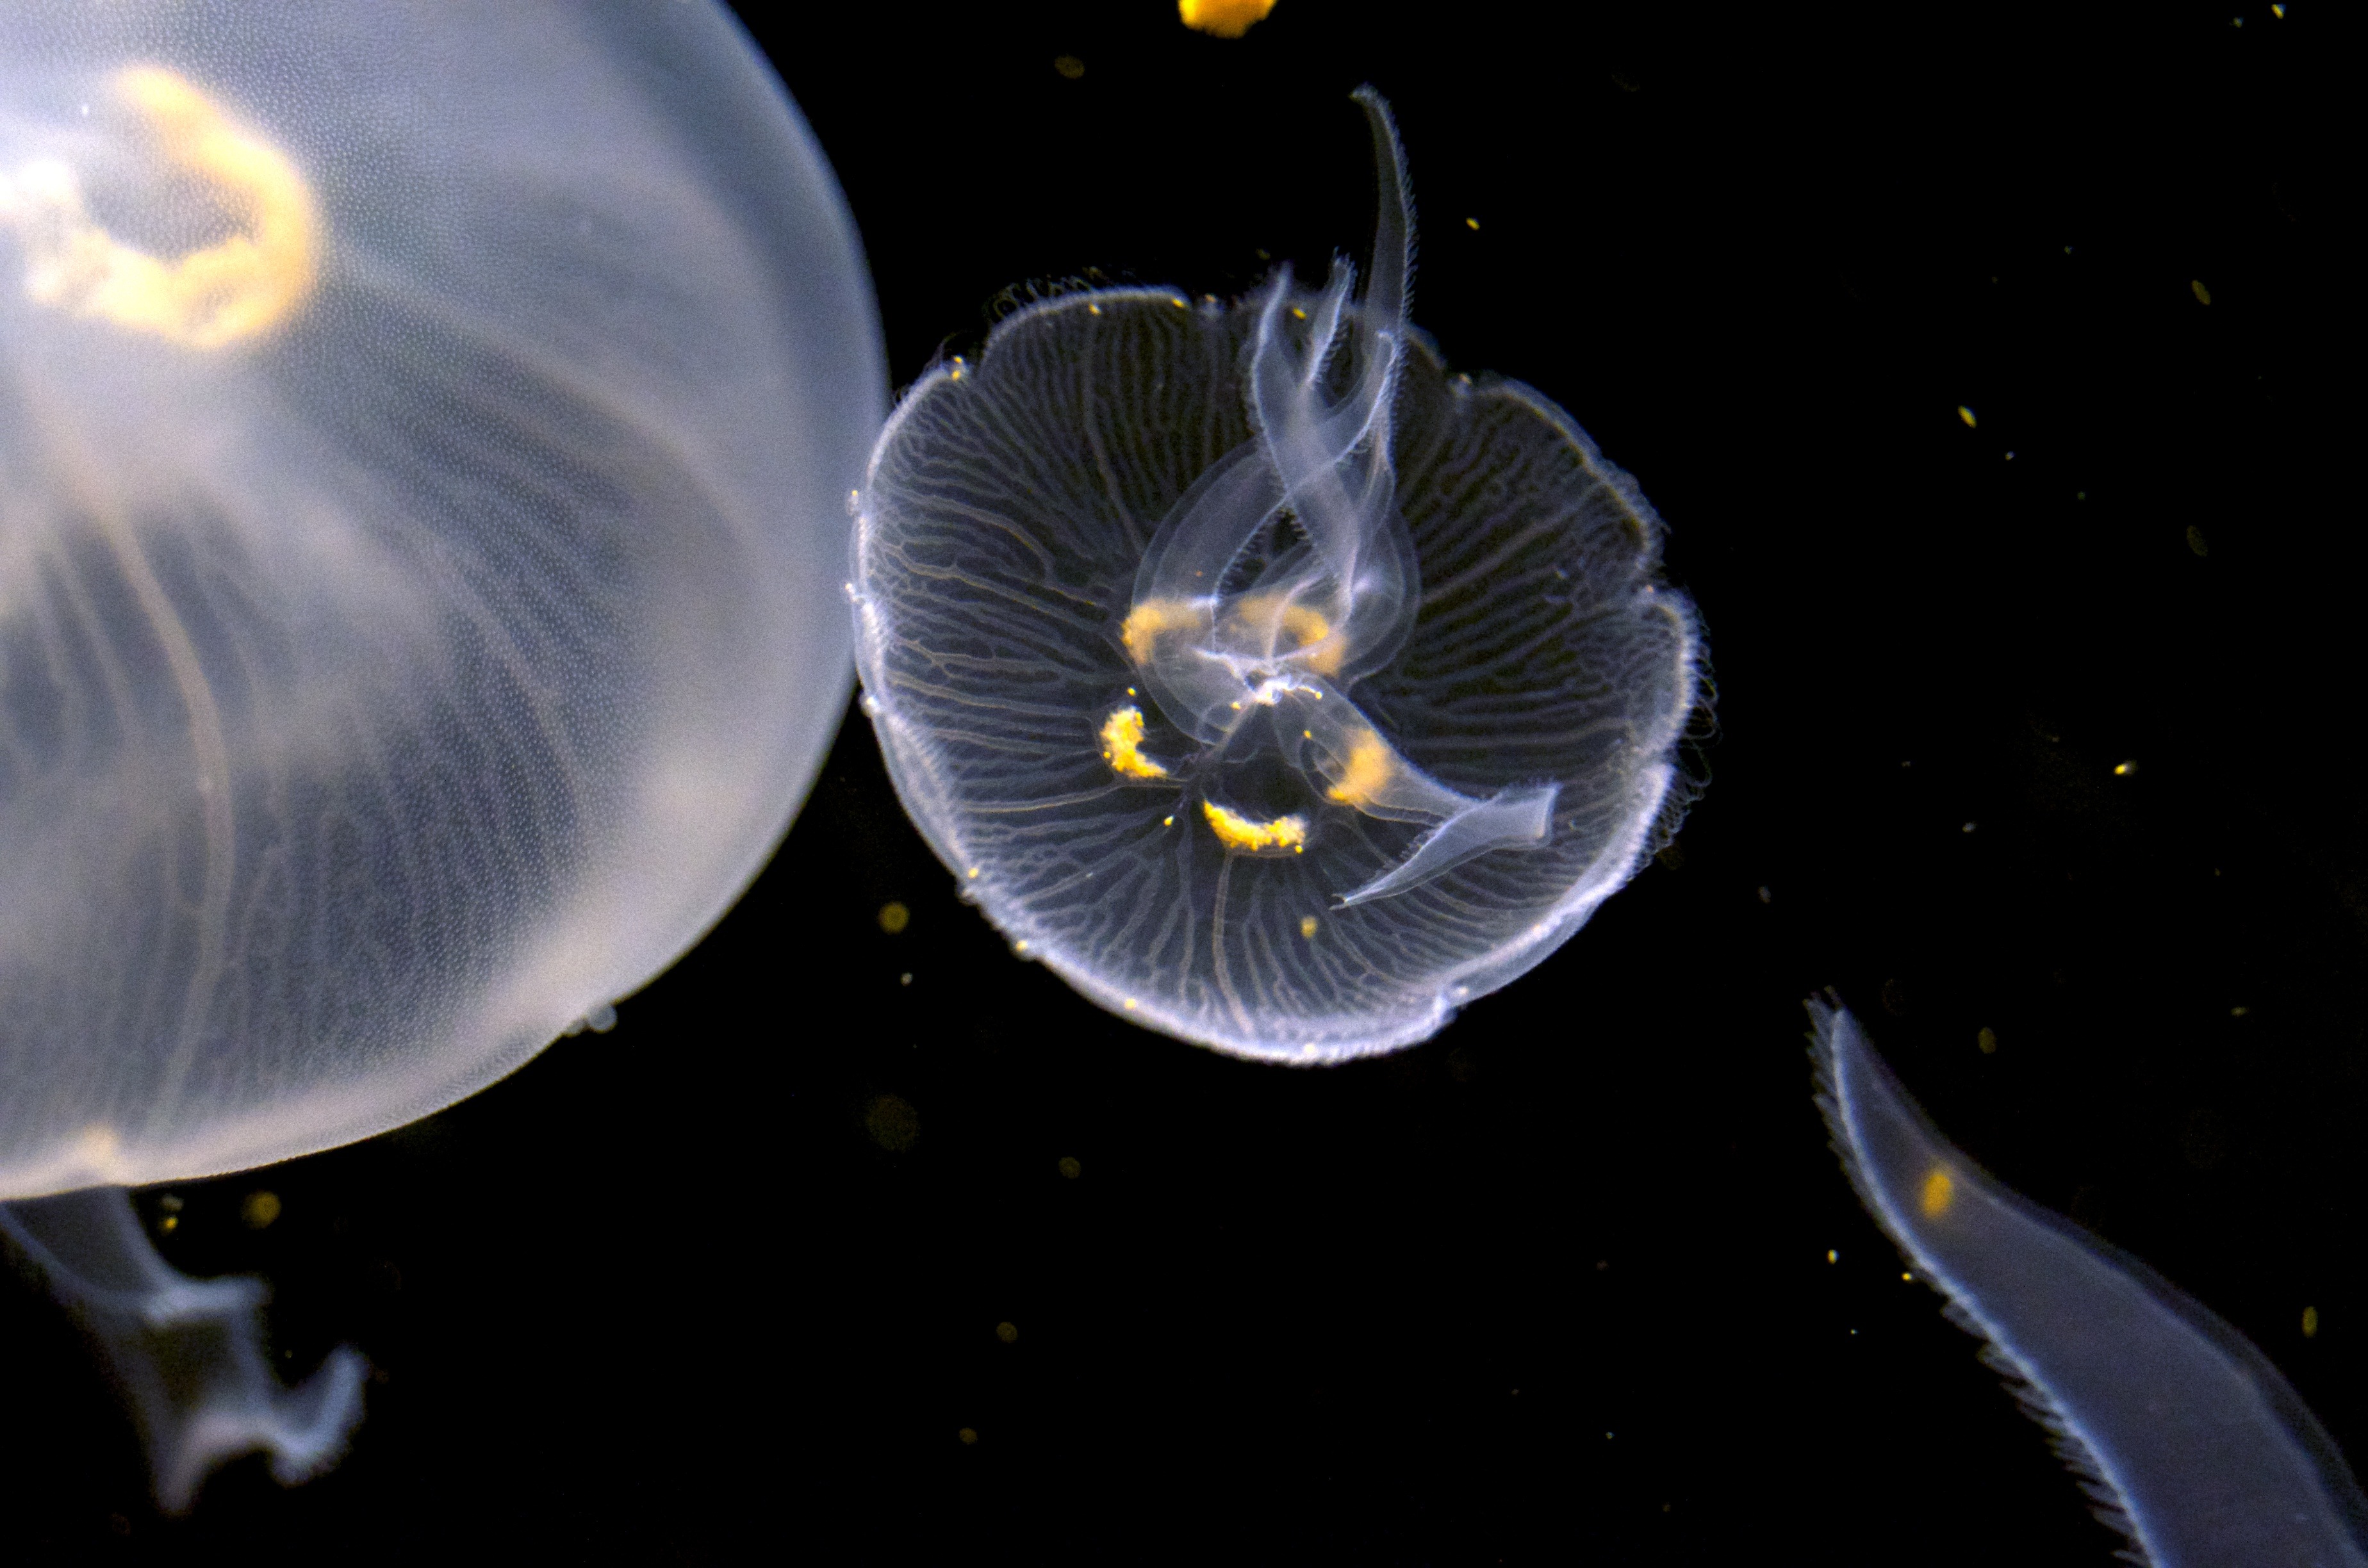
underwater, biology, peaceful, jellyfish, invertebrate, aquarium, jellies, cnidaria, sea life, macro photography, organism, marine biology, marine invertebrates